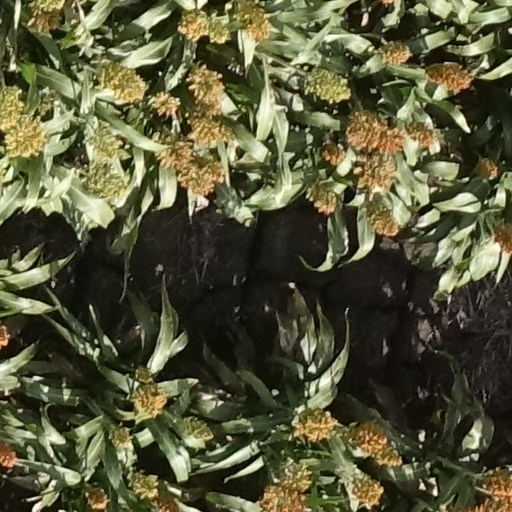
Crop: sorghum